Discovery and development of integrase inhibitors

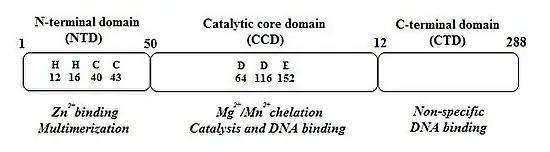
Figure 1: Structural domains of the HIV-1 integrase

1. The N-terminal domain (NTD) encompasses amino acids 1–50 and contains two histidine residues (His12 and His16) and two cysteine residues (Cys40 and Cys43), all of which are absolutely conserved and form a HHCC zinc-finger motif. Single mutations of any of these four residues reduce IN enzymatic activity. The HHCC zinc-finger motif chelates one zinc atom per IN monomer. The NTD is required for higher order multimer formation which appears to be its primary role. The multimerization requires zinc atom that stabilizes the fold.